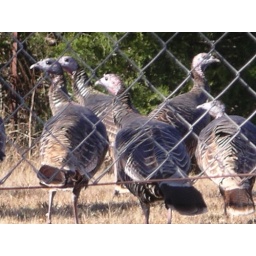
Caught these birds in the country cemetary down the road from where I live.